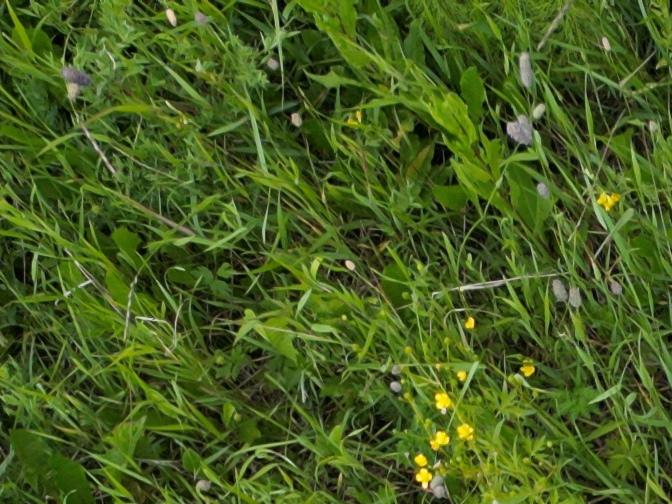
Flowers visible:  daisy flowers